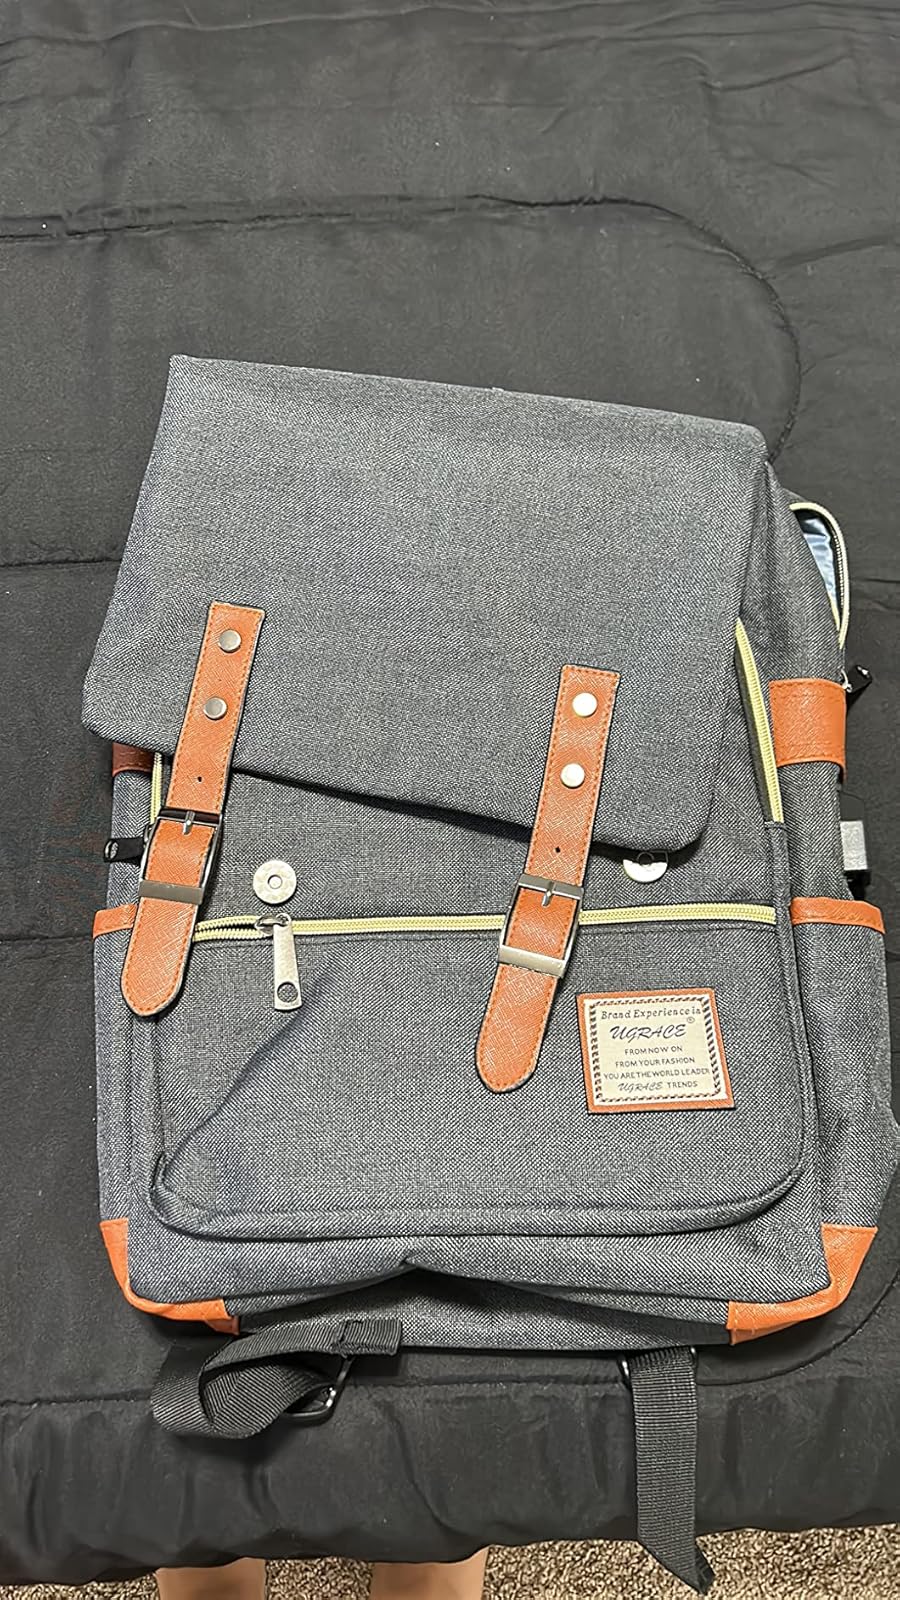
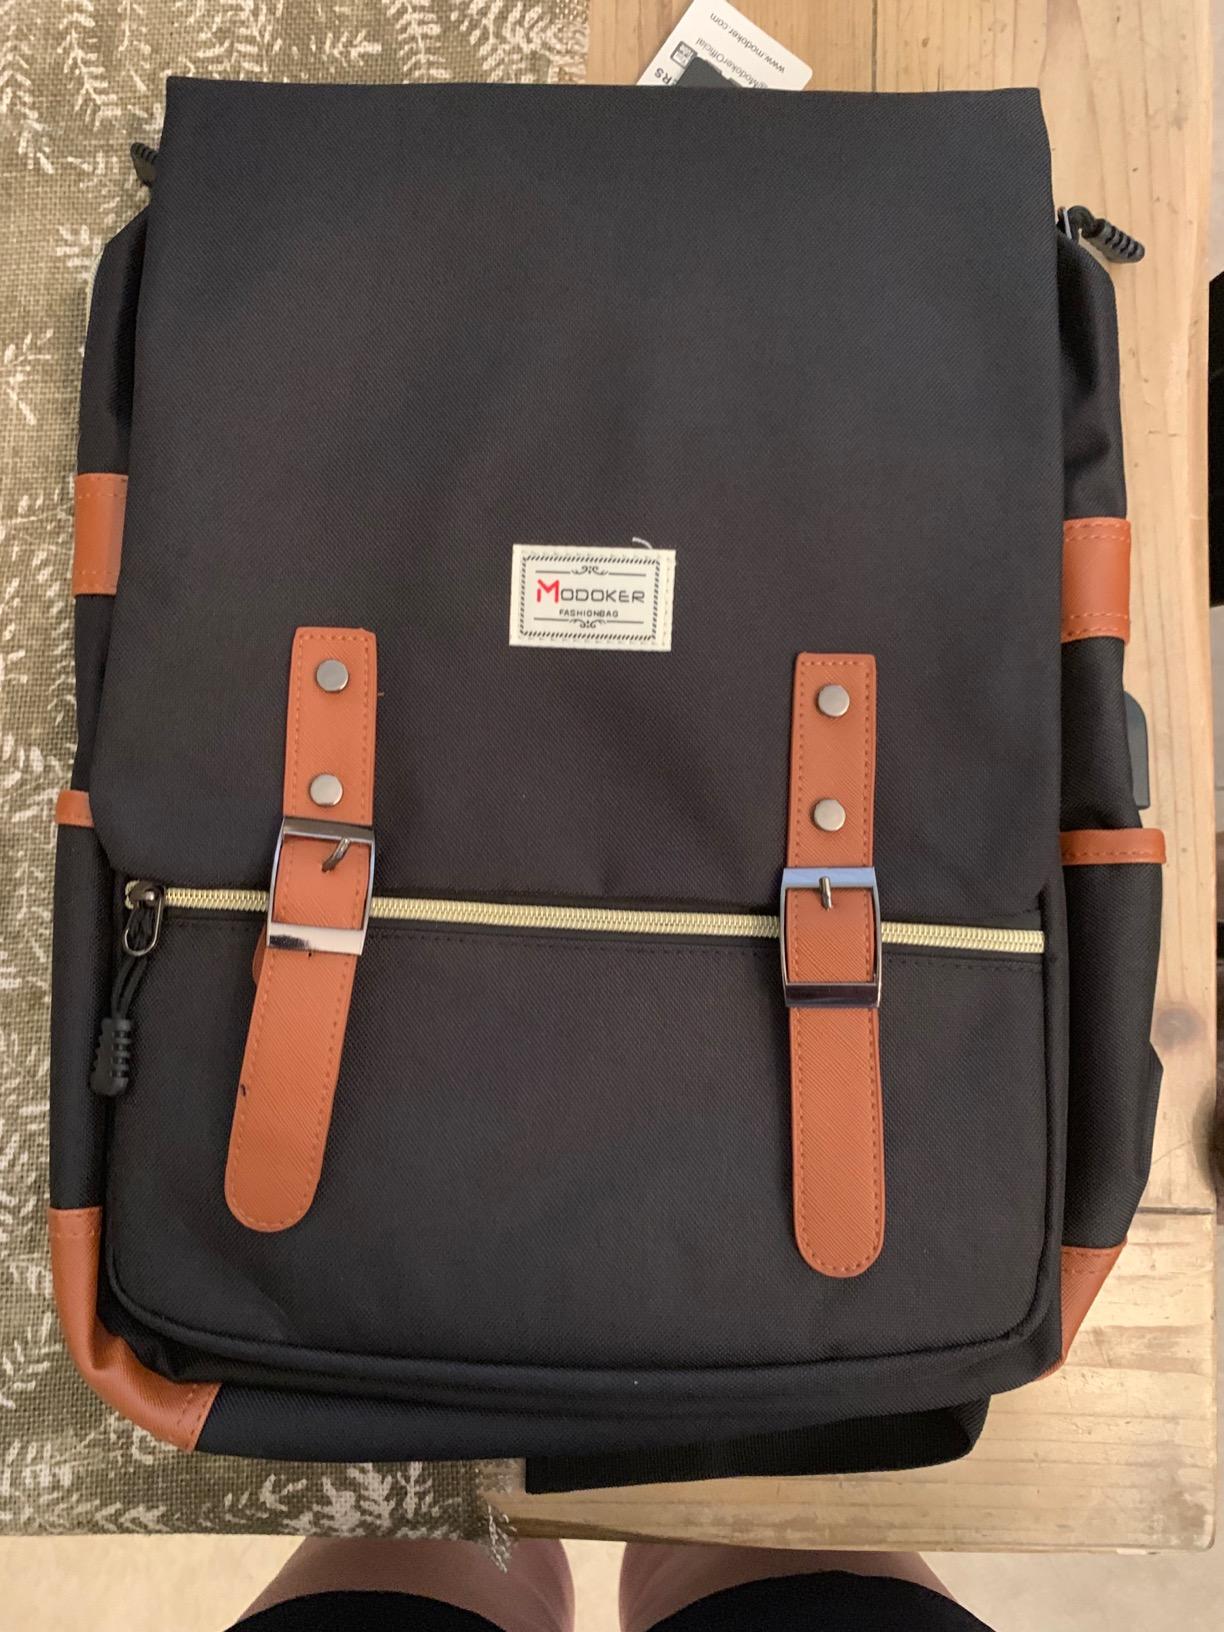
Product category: bag
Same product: no